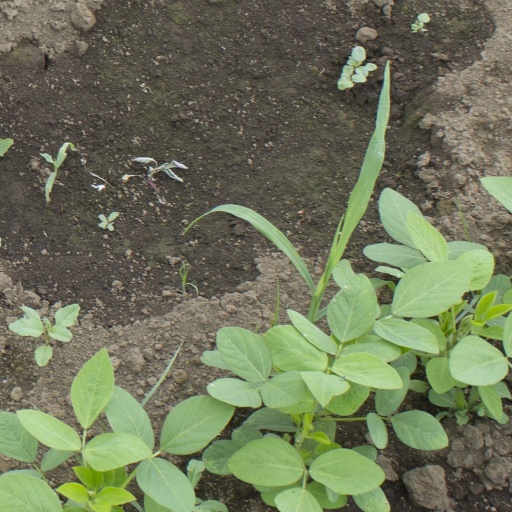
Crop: soybean